Carousel (musical)

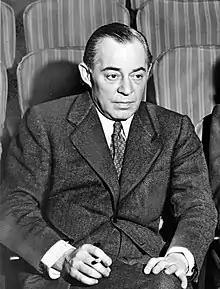
Richard Rodgers

Rodgers uses music in "Carousel" in subtle ways to differentiate characters and tell the audience of their emotional state. In "You're a Queer One, Julie Jordan", the music for the placid Carrie is characterized by even eighth-note rhythms, whereas the emotionally restless Julie's music is marked by dotted eighths and sixteenths; this rhythm will characterize her throughout the show. When Billy whistles a snatch of the song, he selects Julie's dotted notes rather than Carrie's. Reflecting the close association in the music between Julie and the as-yet unborn Louise, when Billy sings in "Soliloquy" of his daughter, who "gets hungry every night", he uses Julie's dotted rhythms. Such rhythms also characterize Julie's Act 2 song, "What's the Use of Wond'rin'". The stable love between Enoch and Carrie is strengthened by her willingness to let Enoch not only plan his entire life, but hers as well. This is reflected in "When the Children Are Asleep", where the two sing in close harmony, but Enoch musically interrupts his intended's turn at the chorus with the words "Dreams that won't be interrupted". Rodgers biographer Geoffrey Block, in his book on the Broadway musical, points out that though Billy may strike his wife, he allows her musical themes to become a part of him and never interrupts her music. Block suggests that, as reprehensible as Billy may be for his actions, Enoch requiring Carrie to act as "the little woman", and his having nine children with her (more than she had found acceptable in "When the Children are Asleep") can be considered to be even more abusive.